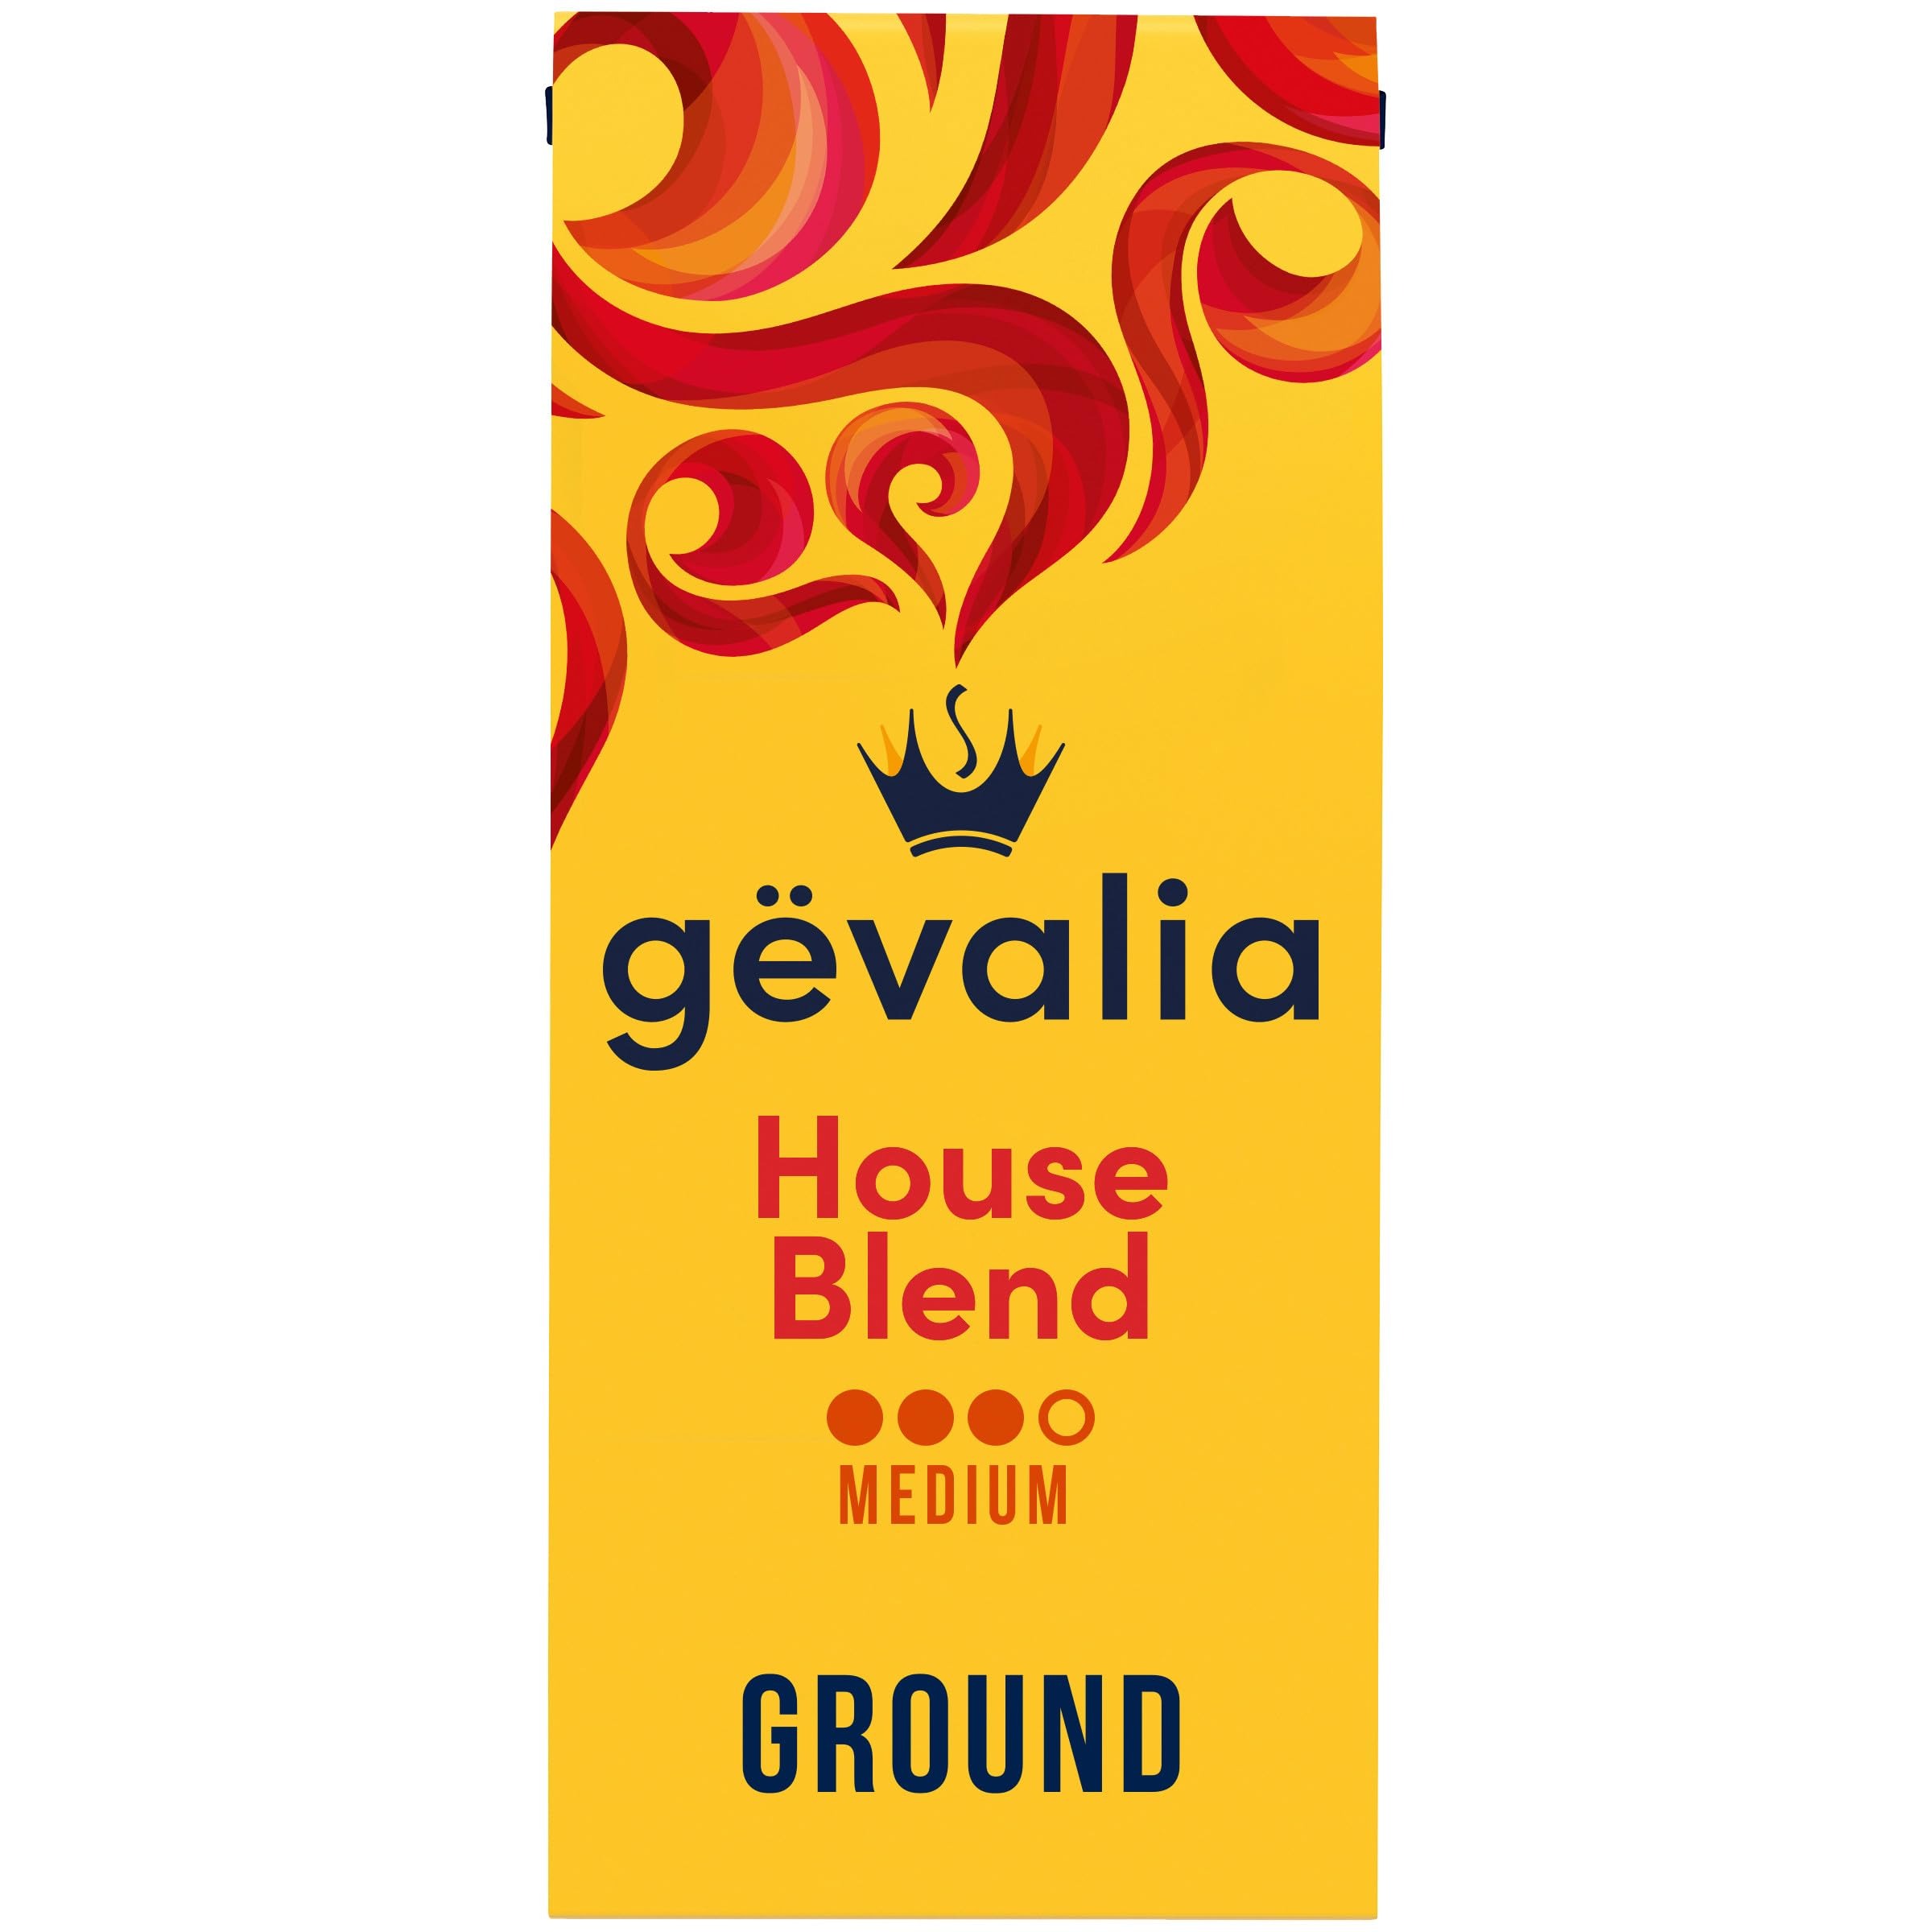
Item Name: Gevalia House Blend Medium Roast Ground Coffee (12 oz Bag)
Bullet Point 1: GEVALIA COFFEE: One 12 oz bag of Gevalia House Blend Medium Roast Ground Coffee
Bullet Point 2: MEDIUM ROAST COFFEE: Gevalia House Blend Medium Roast Ground Coffee provides the perfect care for the perfect cup
Bullet Point 3: RELEASE THE AROMA: Our bag of House Blend medium roast ground coffee releases an aroma that will fill your home
Bullet Point 4: OUR BEANS: Each bag is crafted from 100% Arabica coffee beans sourced from around the world
Bullet Point 5: COFFEE THE SWEDISH WAY: All of our ground coffee bags use slow roasted, snap cooled beans to lock in flavor and aroma
Bullet Point 6: KOSHER COFFEE: Every bag of medium roast ground coffee is great for those keeping Kosher
Bullet Point 7: COMPATIBILITY: Gevalia ground coffee is compatible with all coffee makers
Bullet Point 8: LOCK IN FRESH FLAVOR: Resealable bag of ground coffee with fresh lock tin tie retains flavor and aroma
Bullet Point 9: HOUSE BLEND: Enjoy a smooth, balanced, medium roast with subtle hints of caramel and citrus
Value: 12.0
Unit: Ounce

Price: 8.99